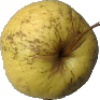
Label: golden_apple